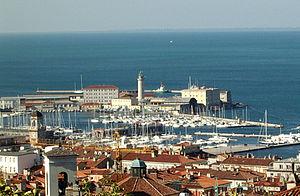
Le phare de Trieste est un phare inactif situé à Trieste, dans la région du Frioul-Vénétie Julienne.